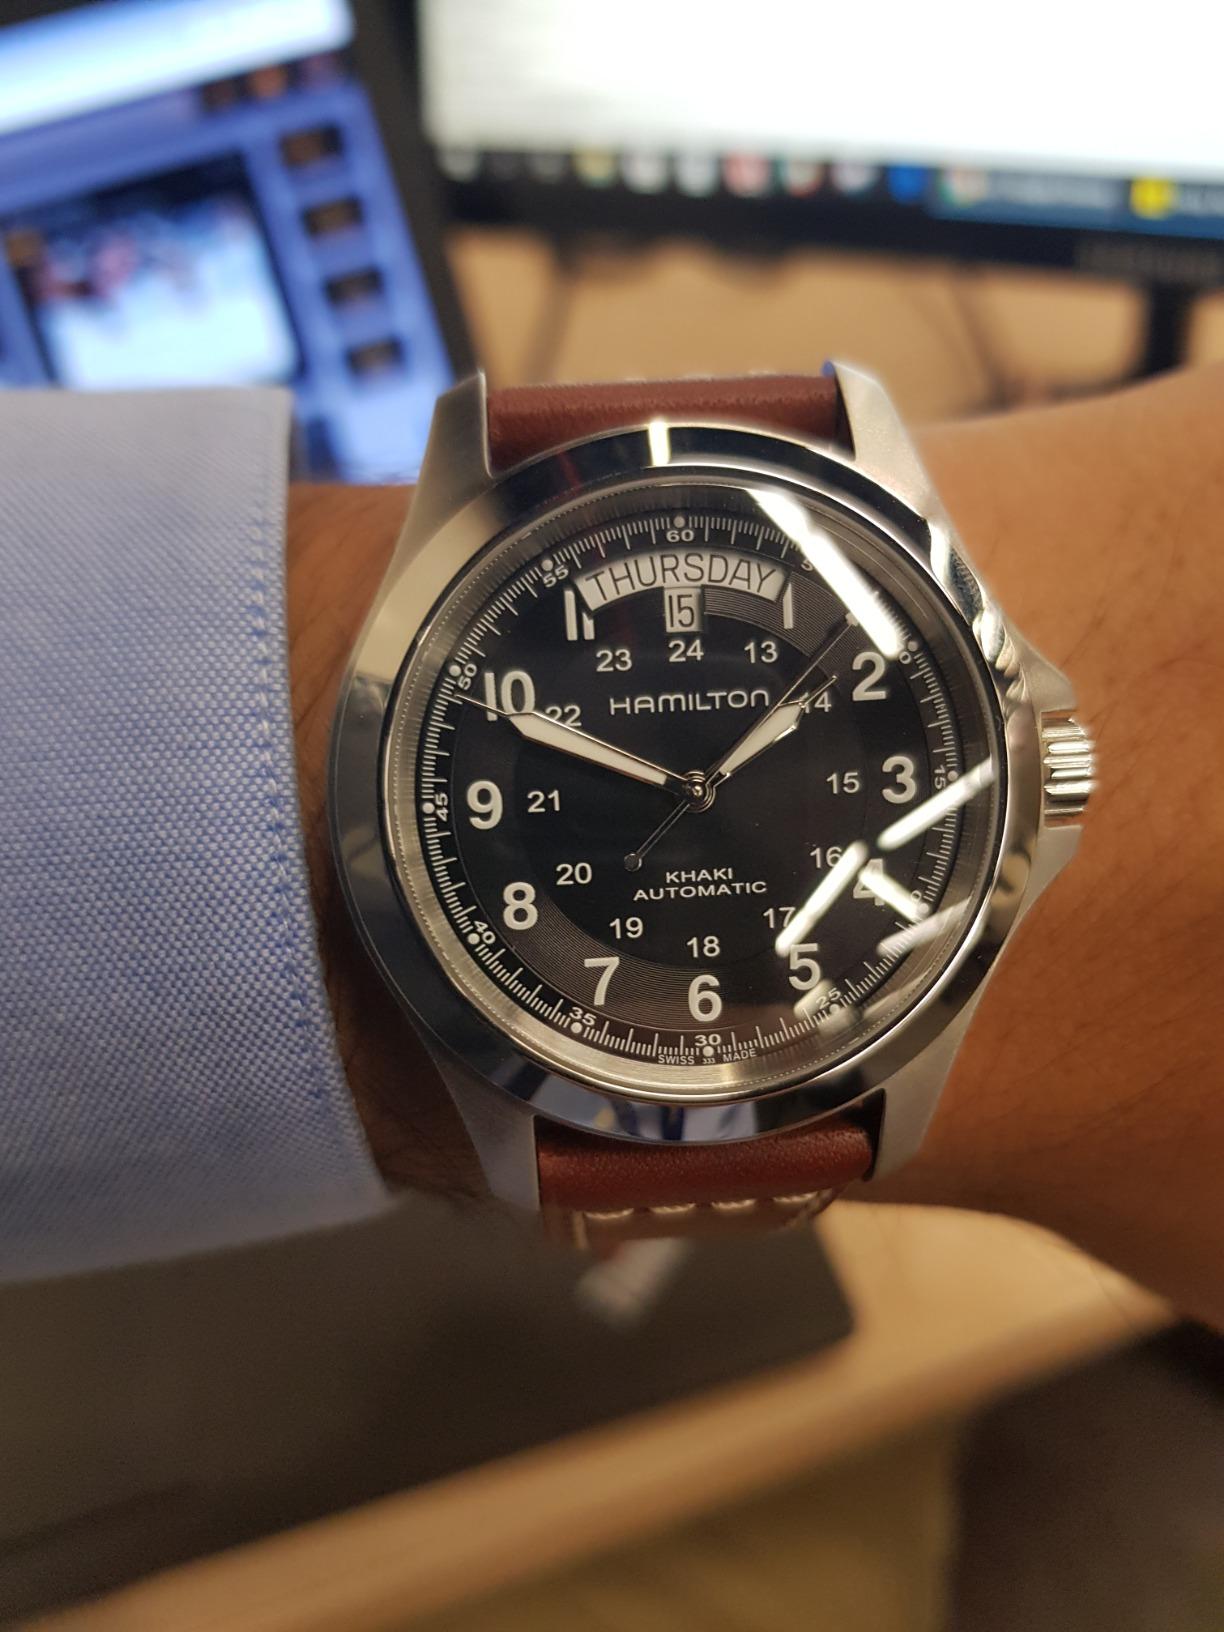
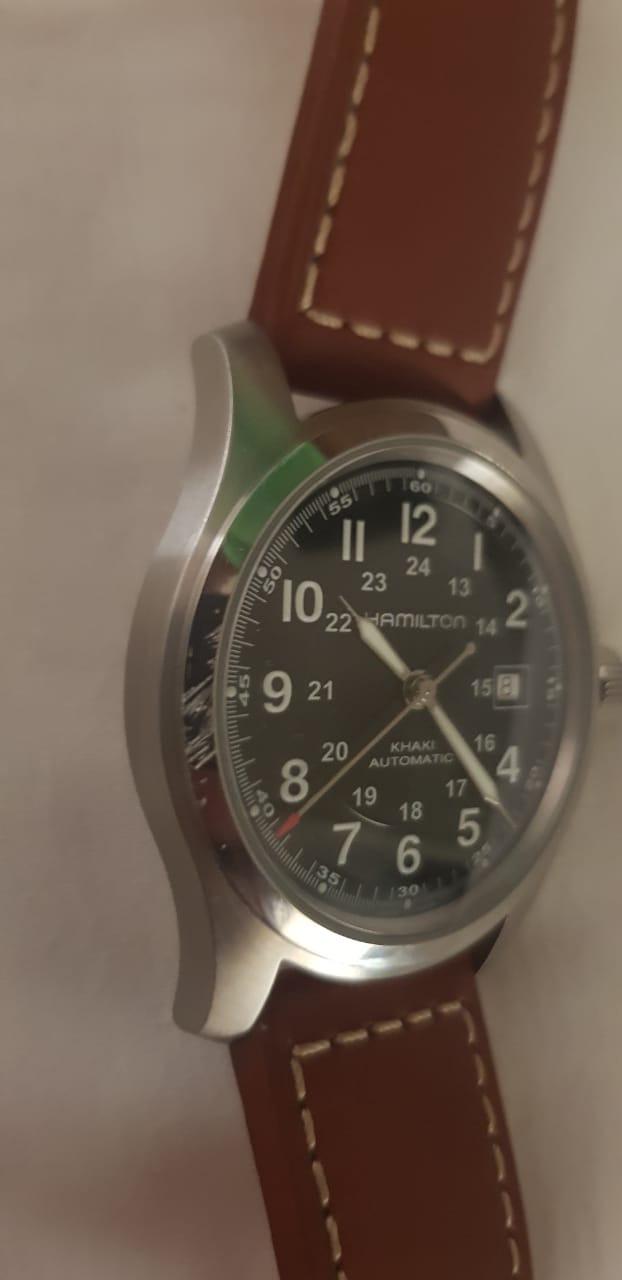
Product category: accessories_watch
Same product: no